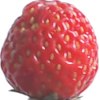
Label: strawberry